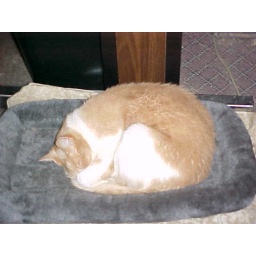
Here's Kevin in the dog bed by my desk.